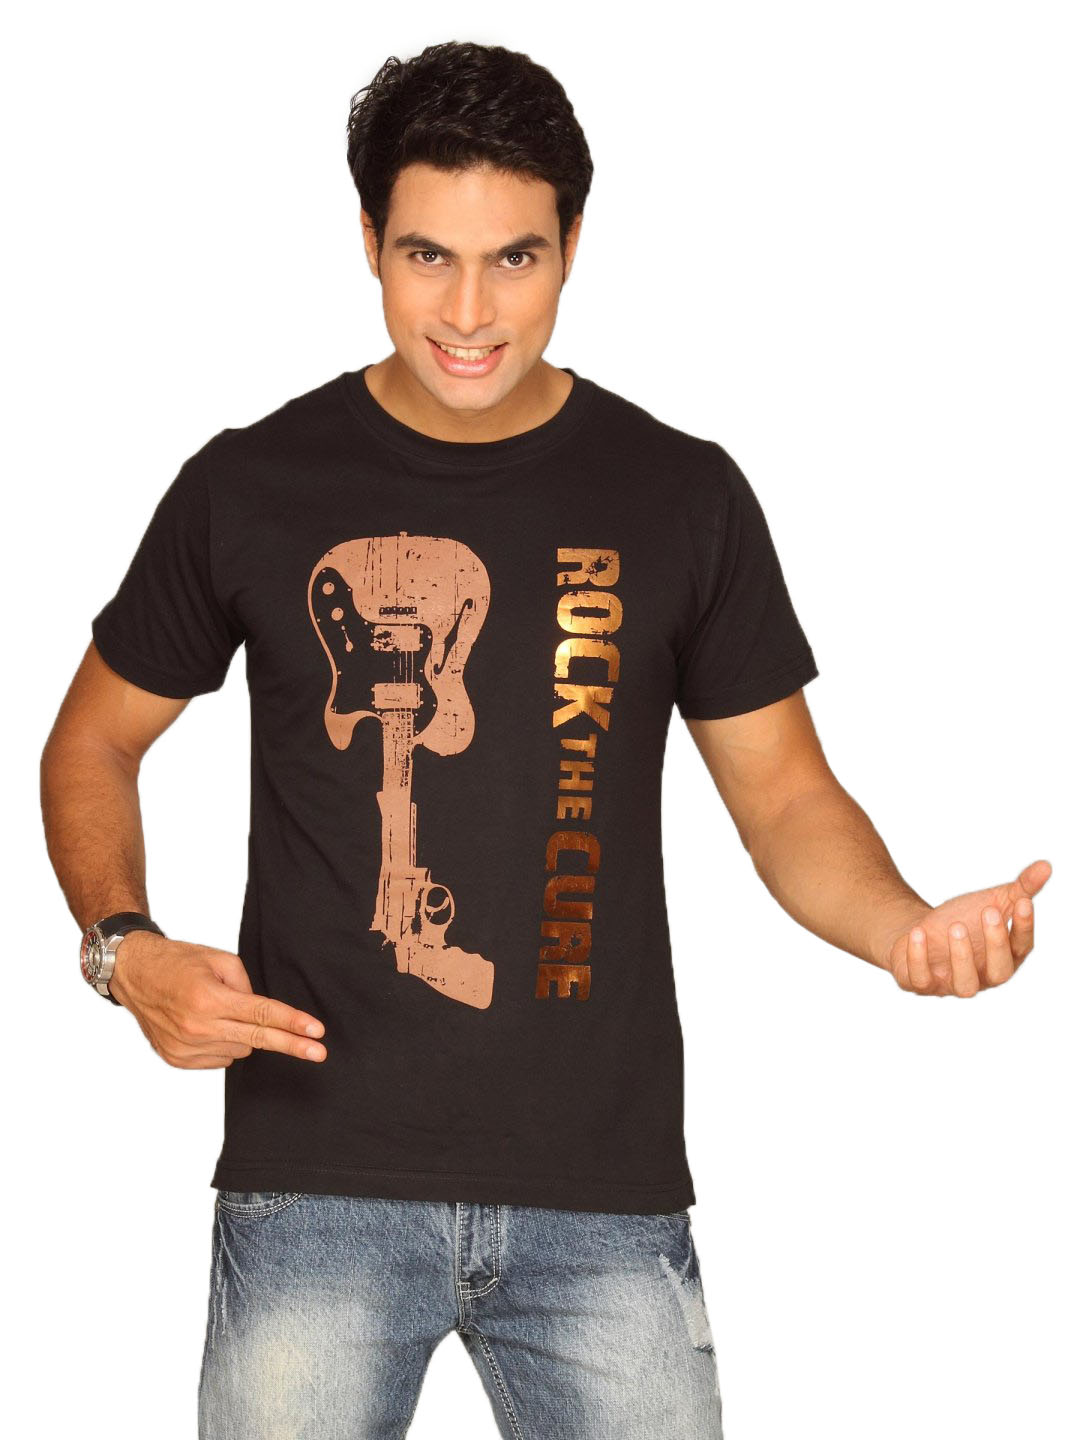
Inkfruit Men's Rock The Cure Black T-shirt
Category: Apparel / Topwear / Tshirts
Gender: Men
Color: Black
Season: Winter 2011
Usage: Casual